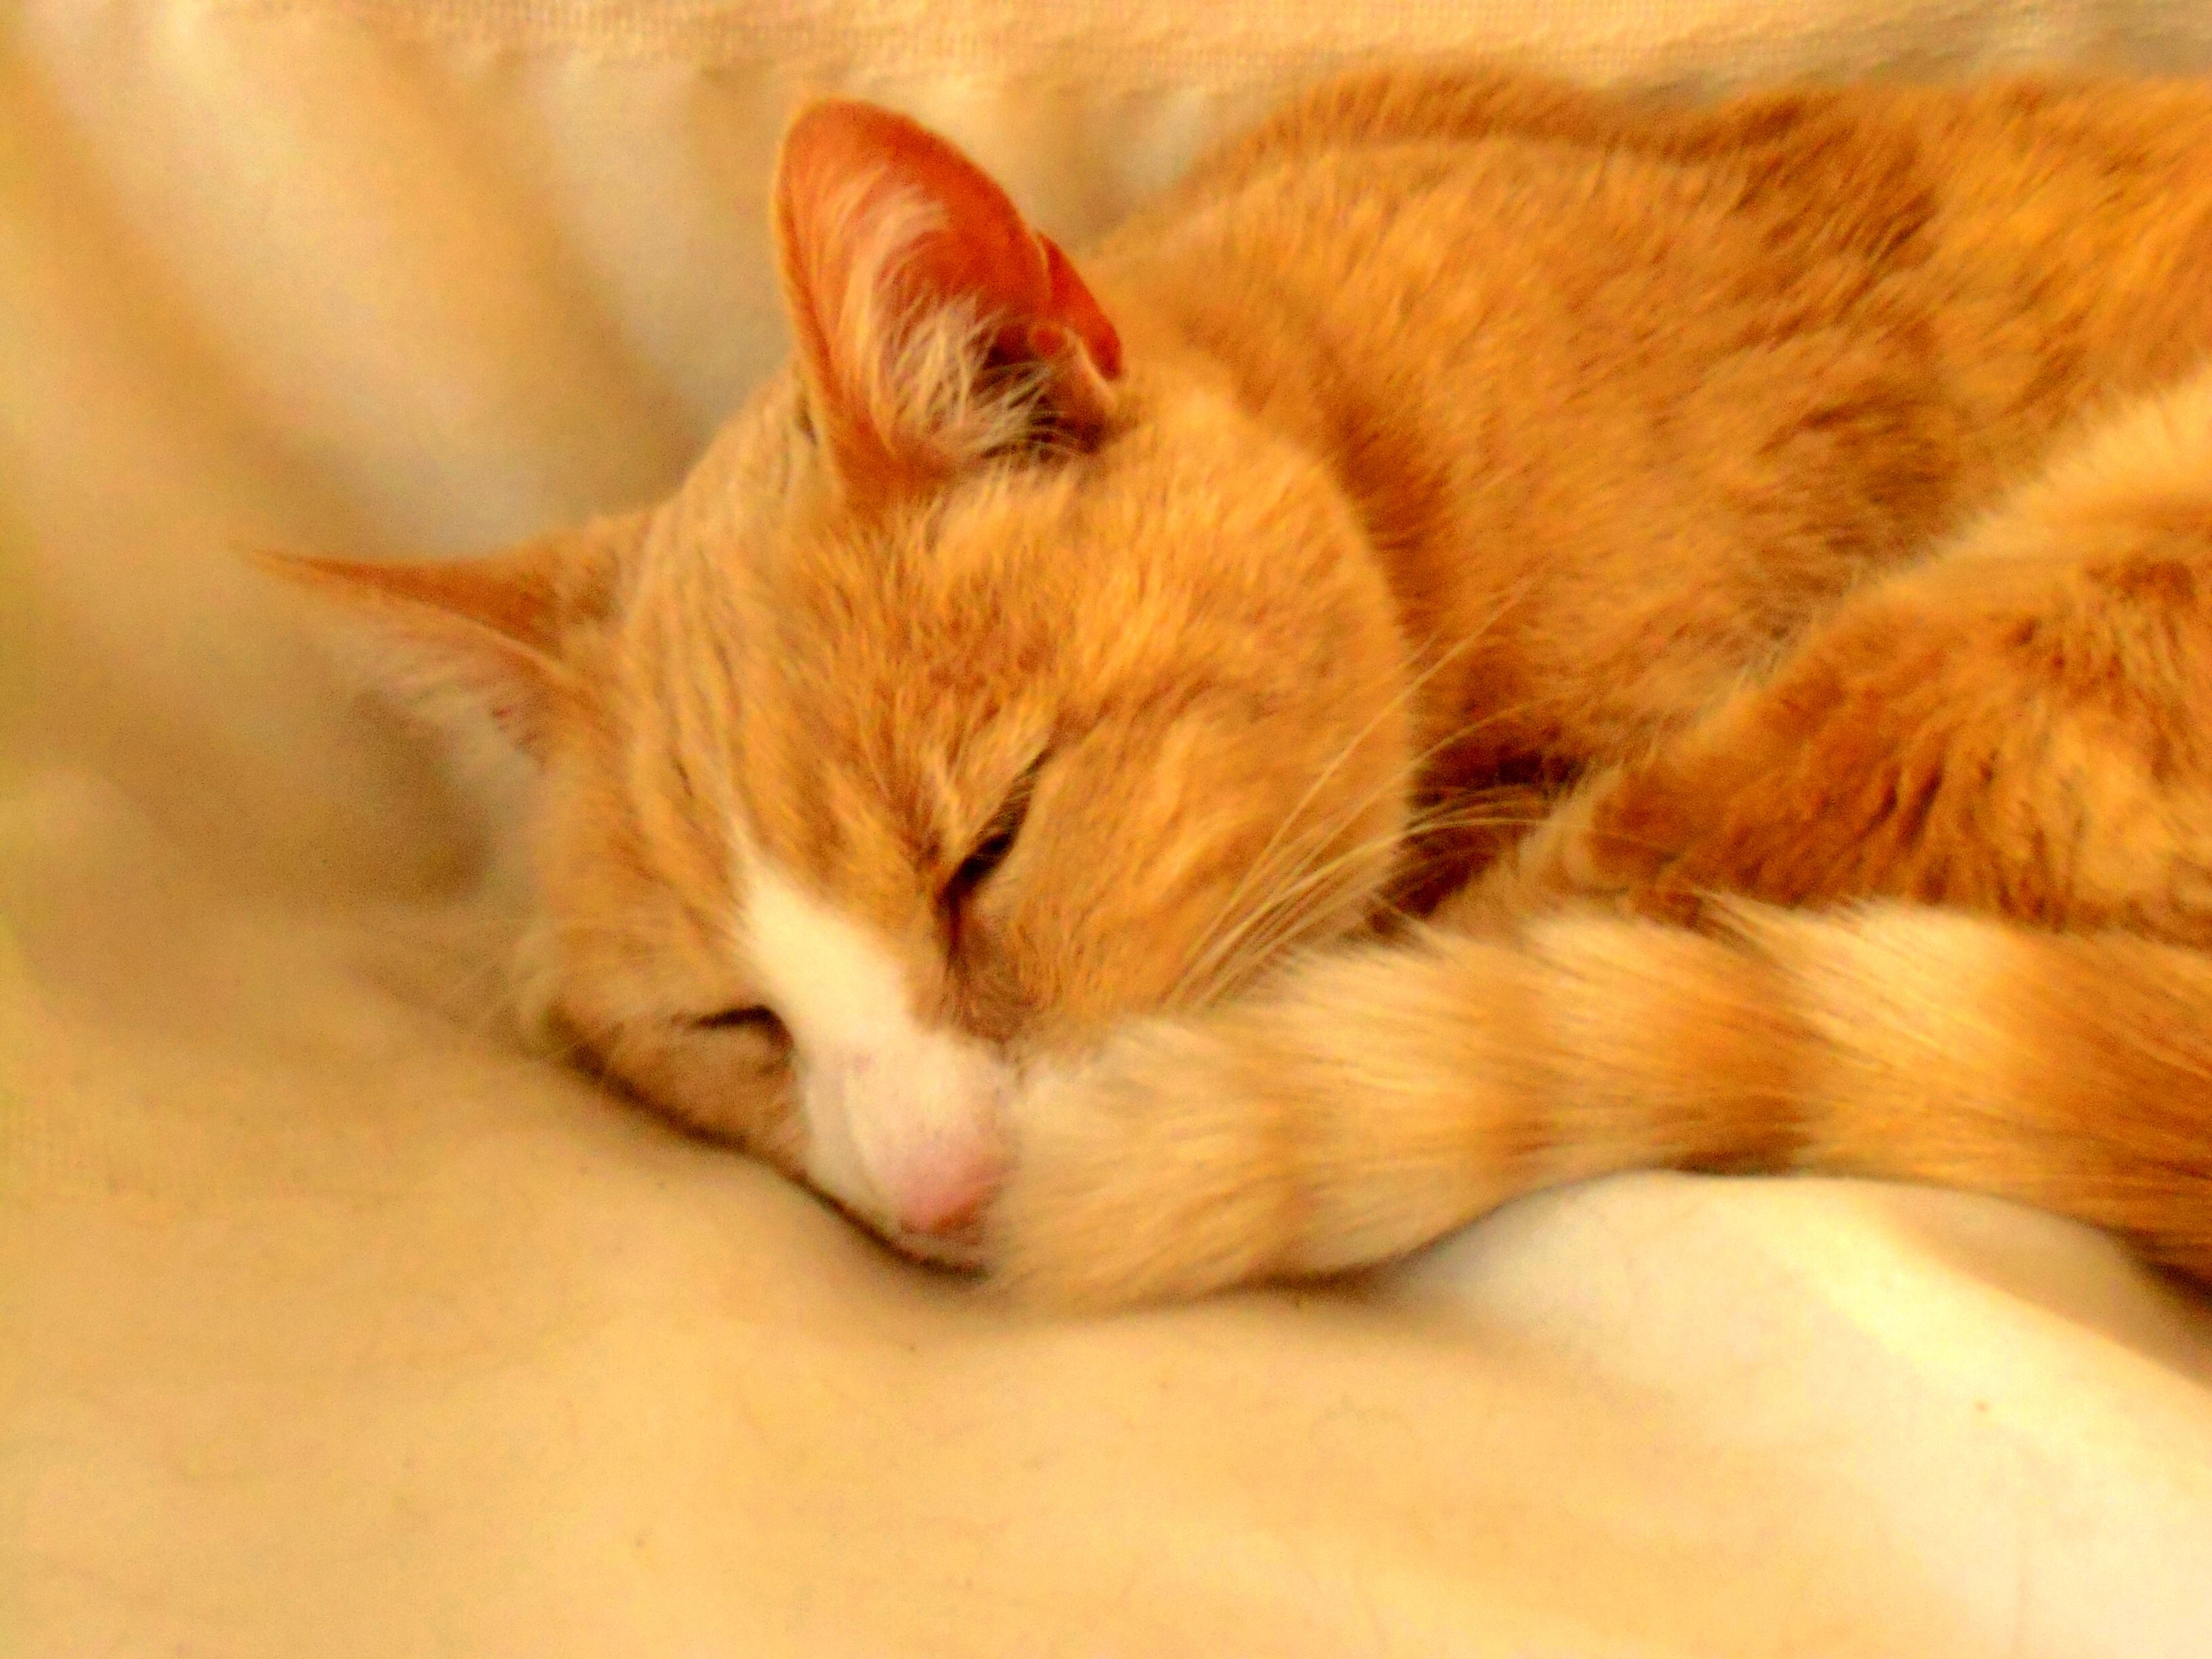
kitten, cat, mammal, nose, whiskers, vertebrate, maine coon, norwegian forest cat, small to medium sized cats, cat like mammal, domestic short haired cat